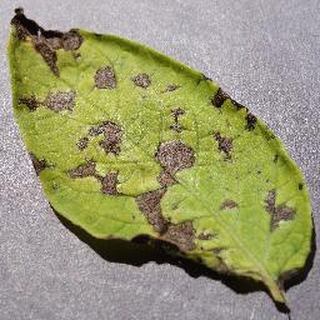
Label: potato_early_blight